Mersin Halkevi

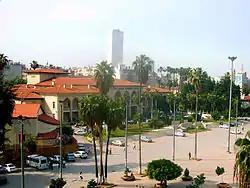
Mersin Halkevi building seen from southwest

Mersin Halkevi is a building in Mersin, Turkey originally built within the scope of the project Halkevleri, but currently used as a cultural center and opera house.